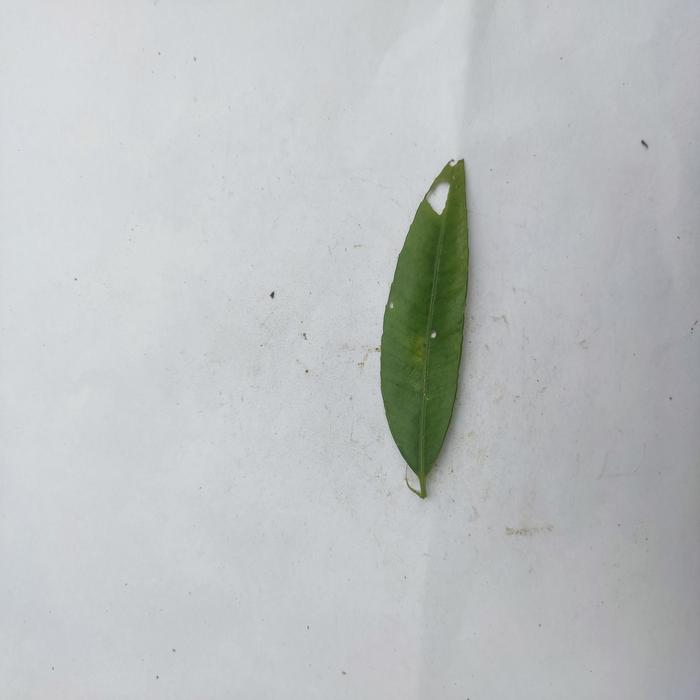
Crop: Hog Plum
Leaf condition: Anthracnose